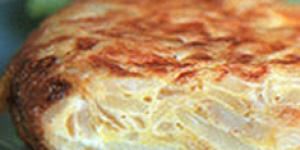
tortilla de platano